2014–15 V8SuperTourer season

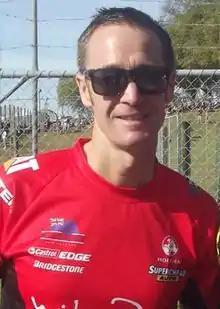
Defending drivers' champion Greg Murphy.

The 2014–15 BNT NZ SuperTourers season was a motor racing championship for touring cars held in New Zealand. The season started on 27 September at Taupo Motorsport Park and ended on 12 April at Pukekohe Park Raceway. All cars used a chassis built by Paul Ceprnich of Pace Innovations in Australia, and were powered by a Chevrolet LS7 7-litre engine.